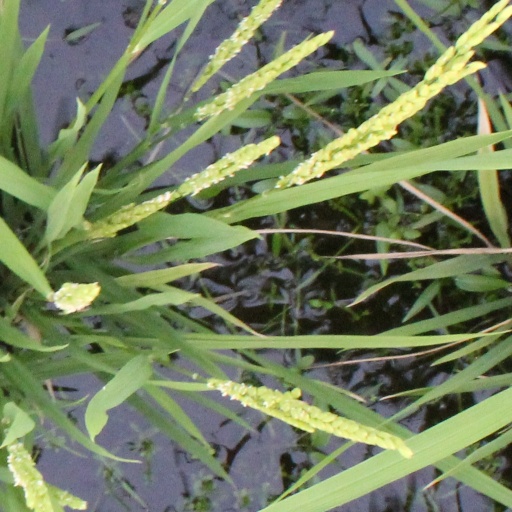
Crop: rice